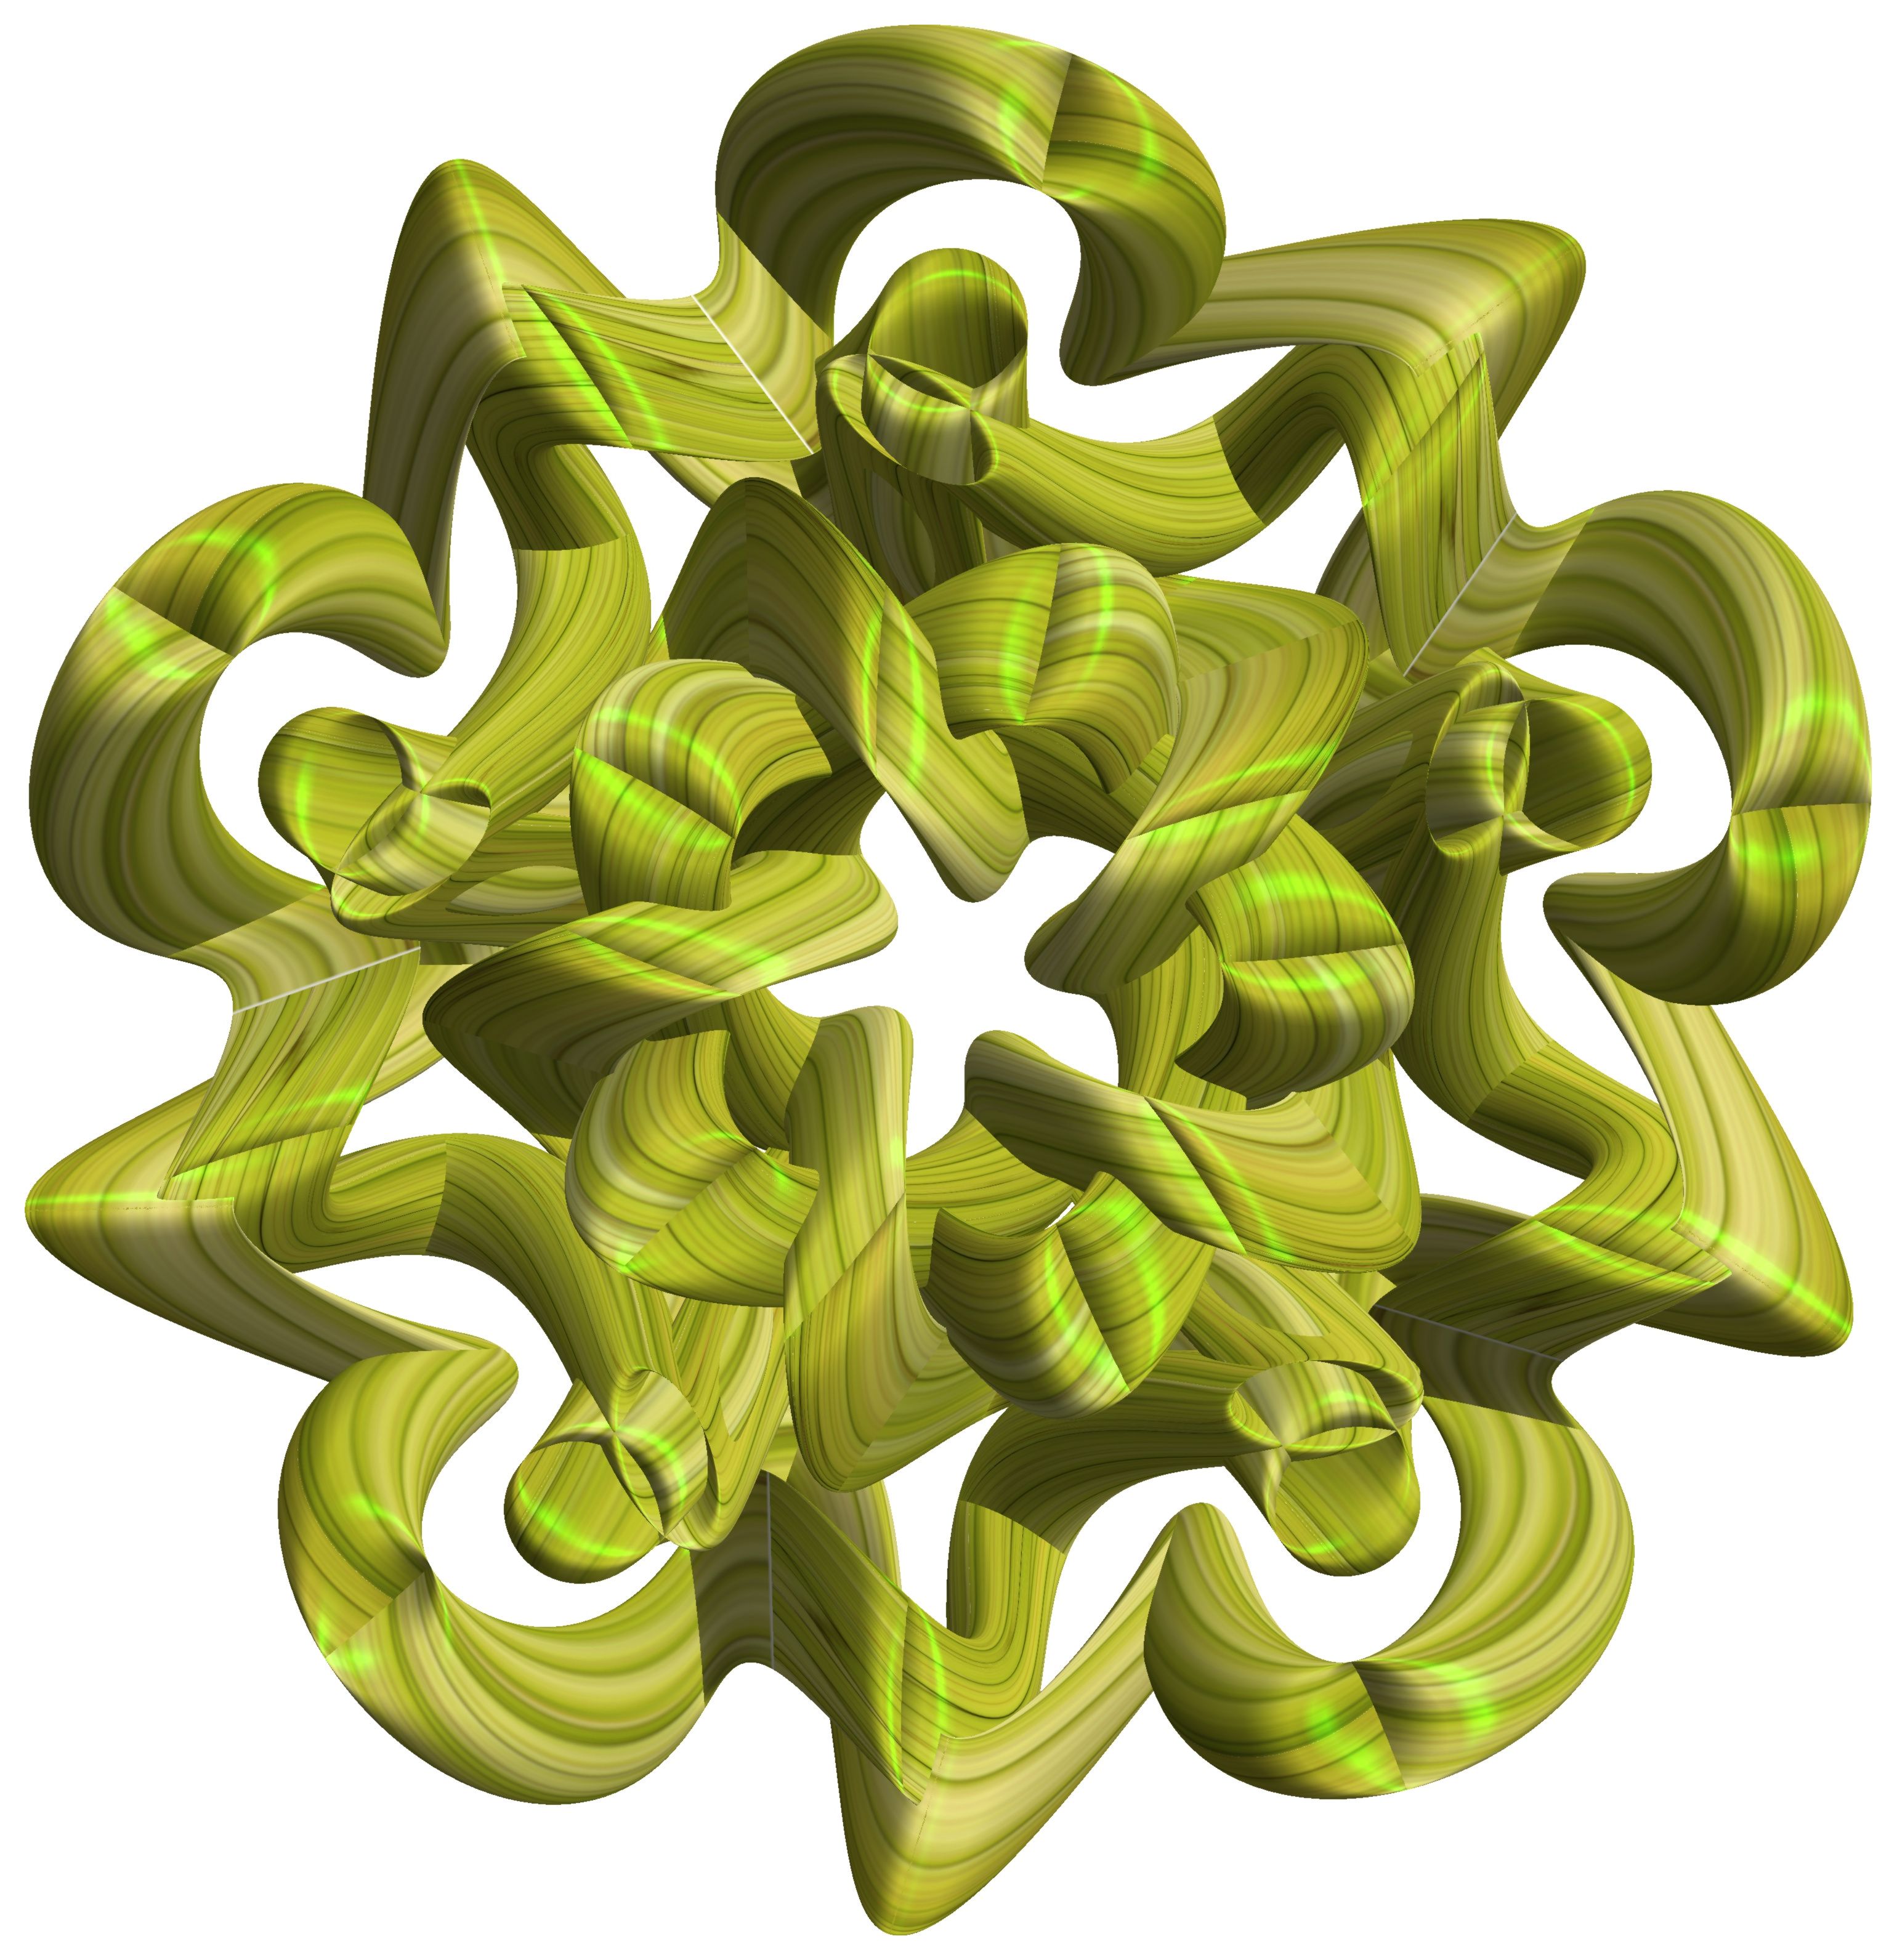
structure, plant, texture, leaf, flower, pattern, green, symbol, produce, circle, font, figure, illustration, design, symmetry, 3d, graphic, torus, mathematica, cg, parametricplot3d, code, program, algorithm, abstruct, mapping, flowering plant, land plant